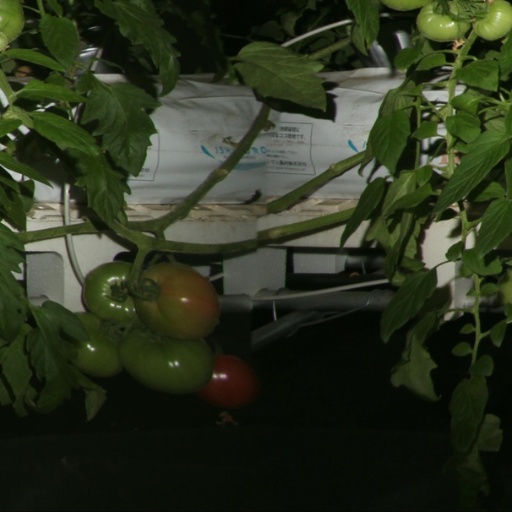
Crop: tomato